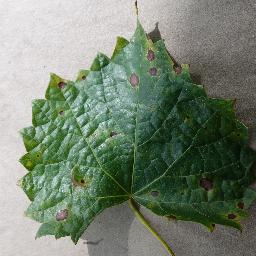
Label: Grape___Black_rot